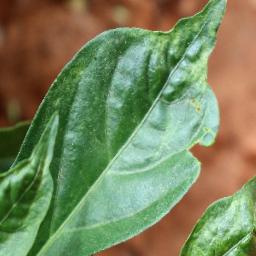
Label: mites_and_trips